Benjamin Lee Whorf

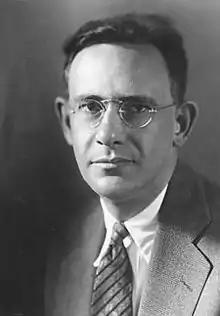
Edward Sapir, Whorf's mentor in linguistics at Yale

Although Whorf had been entirely an autodidact in linguistic theory and field methodology up to this point, he had already made a name for himself in Mesoamerican linguistics. Whorf had met Sapir, the leading US linguist of the day, at professional conferences, and in 1931 Sapir came to Yale from the University of Chicago to take a position as Professor of Anthropology. Alfred Tozzer sent Sapir a copy of Whorf's paper on "Nahuatl tones and saltillo". Sapir replied stating that it "should by all means be published"; however, it was not until 1993 that it was prepared for publication by Lyle Campbell and Frances Karttunen.